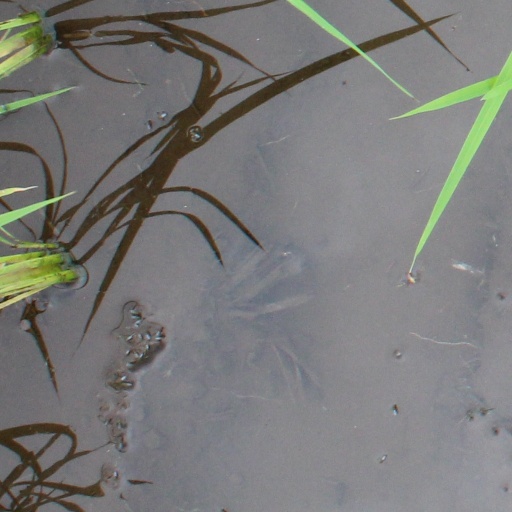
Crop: rice